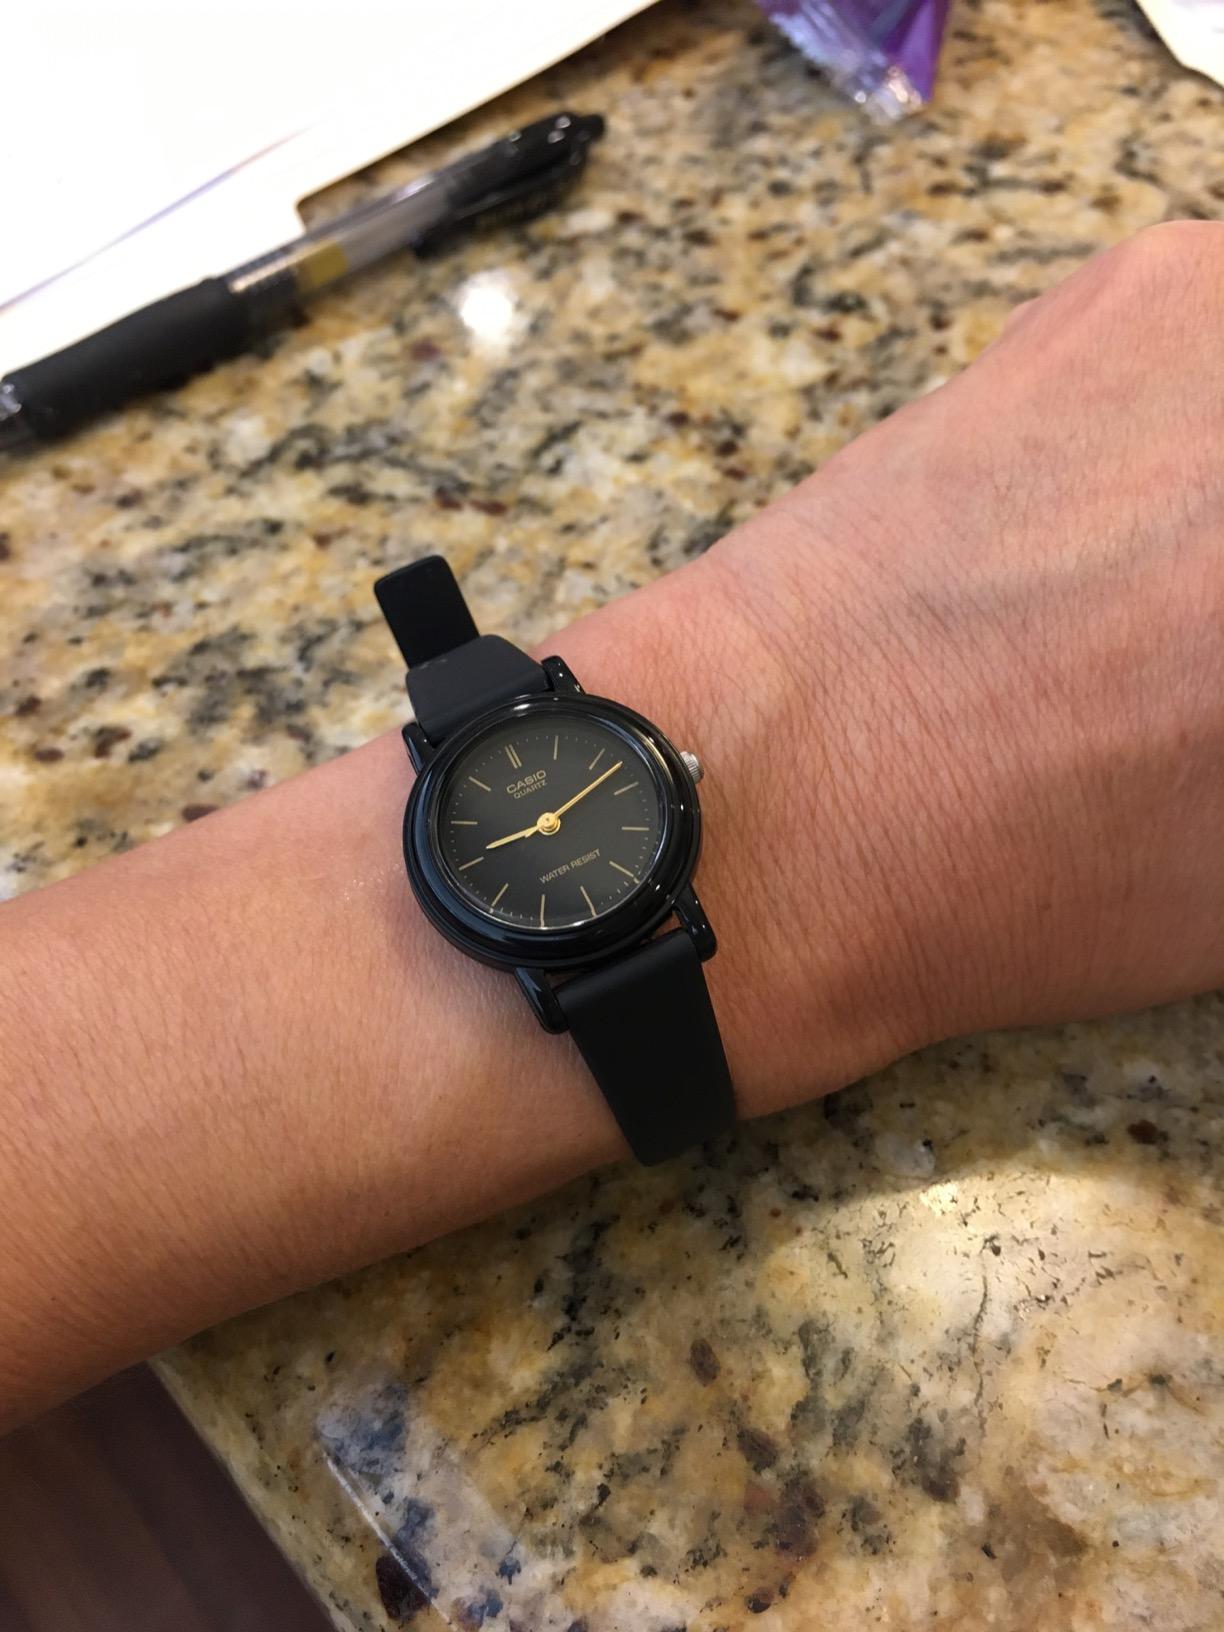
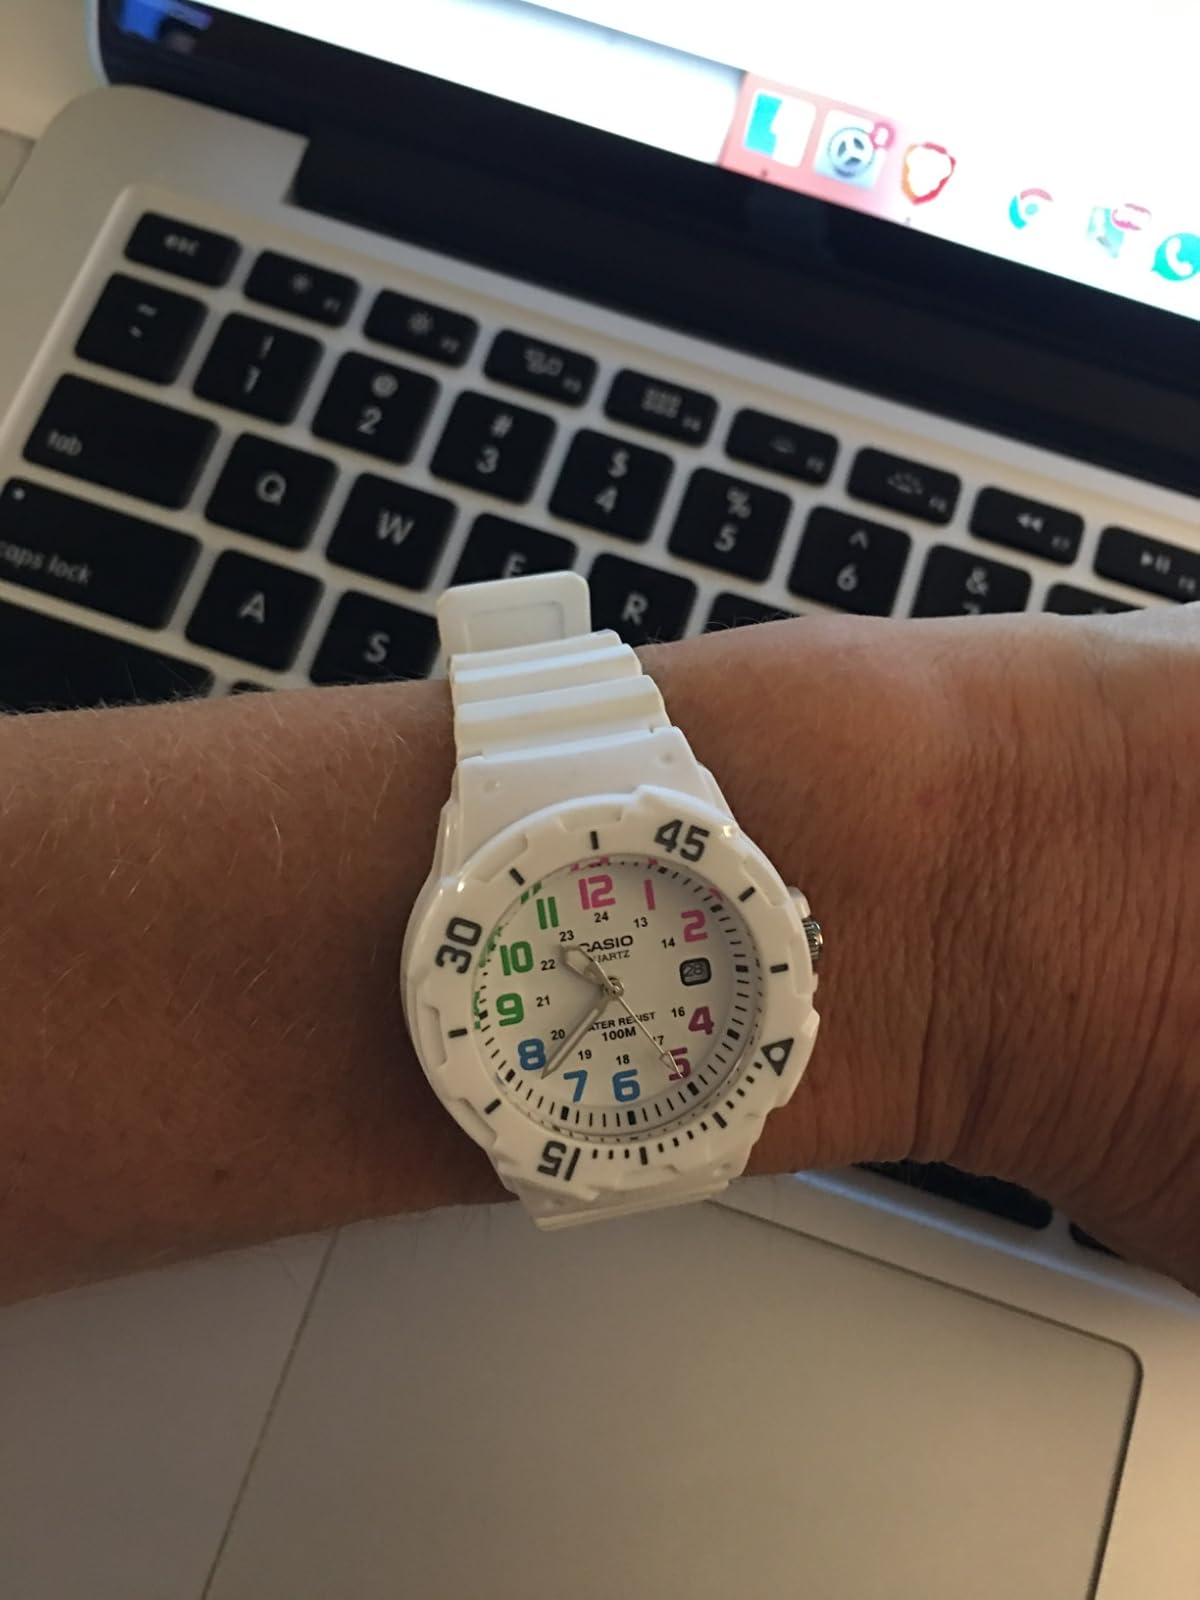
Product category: accessories_watch
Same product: no